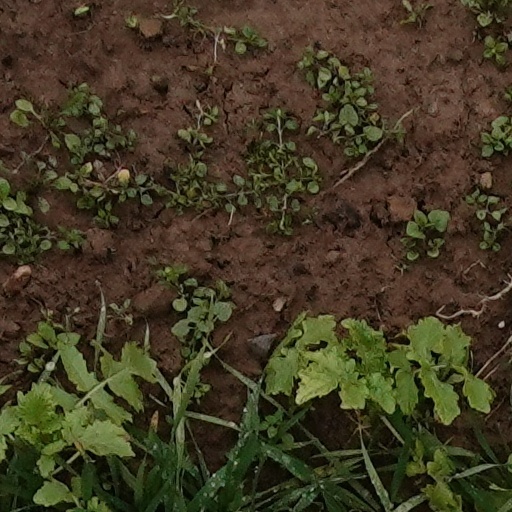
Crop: wheat